Eastern Michigan Eagles football

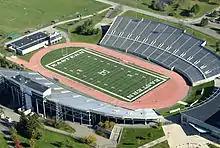
Rynearson Stadium in 2007

Following Genyk's firing, Ron English, former defensive coordinator at the University of Michigan and the University of Louisville, was named head coach of the Eastern Michigan football program. At the time of his hiring, English was one of five African American head coaches in major college football; the others were Kansas's Turner Gill, Miami's Randy Shannon, Houston's Kevin Sumlin, New Mexico's Mike Locksley;. Mike Haywood became the sixth when Miami University (Ohio) hired him just days later. Although his hiring brought a lot of excitement to the program, he failed to capitalize in his first season, leading the team to an 0–12 record, the first winless season for EMU since 1981. Despite English's background as a defensive coach, the team allowed an average of more than 38 points per game, losing 10 games by double-digit margins, 6 of them by more than 20 points.